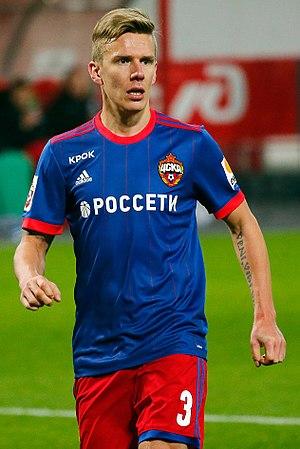
Pontus Anders Mikael Wernbloom, né le 25 juin 1986 à Kungälv, est un footballeur international suédois qui évolue au poste de milieu de terrain offensif.